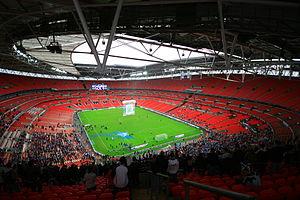
Wembley est une banlieue du nord-ouest de Londres qui forme la partie nord du district de Brent. Elle se situe à 13 km au nord-ouest de Charing Cross, centre de Londres. Wembley a connu dans les années 2000 une importante phase de rénovation afin d'accueillir les Jeux olympiques de 2012.